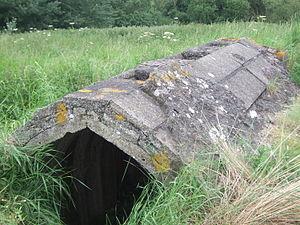
Les fortifications défensives britanniques de la Seconde Guerre mondiale étaient de petites constructions fortifiées construites dans le cadre de la préparation à l'invasion allemande. Elles ont été populairement appelées « boite à pilules » en référence à leur forme.
Le poste Ruck pour mitrailleuse ou casemate Ruck est un type de fortification de campagne construit en Grande-Bretagne pendant la crise de l’invasion de 1940-1941. Il a été conçu par James Ruck et a été fabriqué à partir de sections préfabriquées en béton, de dalles de pavage, de sacs de sable et de pisé. Le poste Ruck pour mitrailleuse a été assez largement répandu dans le Lincolnshire et le long de la côte est de l'Angleterre, mais il est maintenant extrêmement rare avec seulement une poignée d'exemplaires subsistants. Aujourd'hui, seuls cinq sites de poste Ruck pour mitrailleuse sont recensés dans la base de données Defence of Britain.